San Bartolomeo Apostolo, Floridia

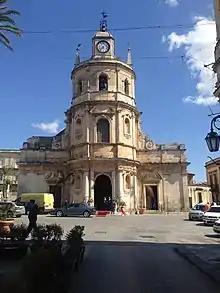
Facade of church

San Bartolomeo is a Baroque-style mother church, or chiesa madre, located on Via Francesco Crispi #1 in the town of Floridia, in the Province of Siracusa, region of Sicily, Italy.